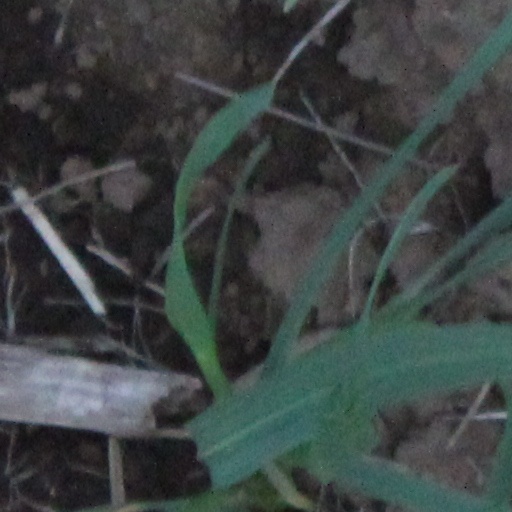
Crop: wheat